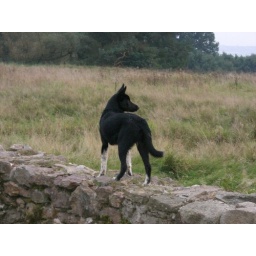
Elli on the wall of a small castle tower in the swamp